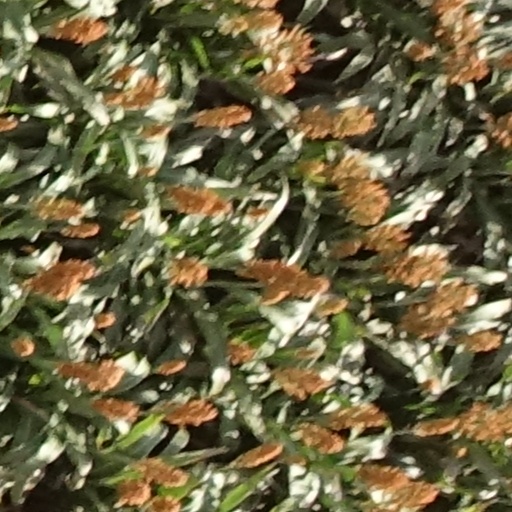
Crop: sorghum